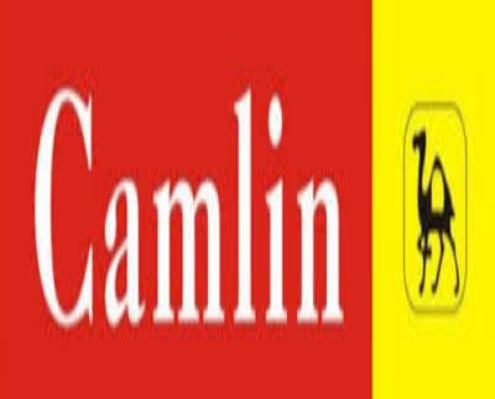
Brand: camlin
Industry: Medical